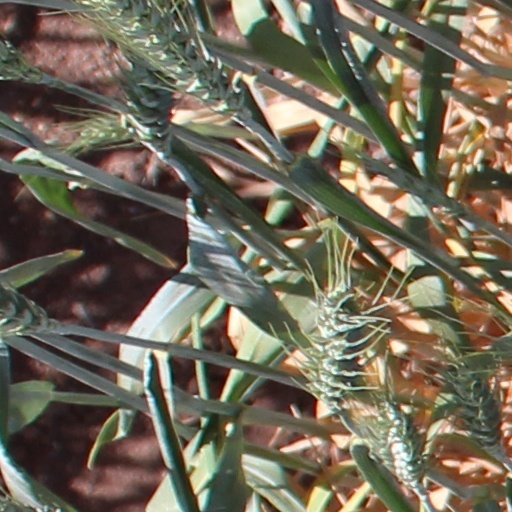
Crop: wheat